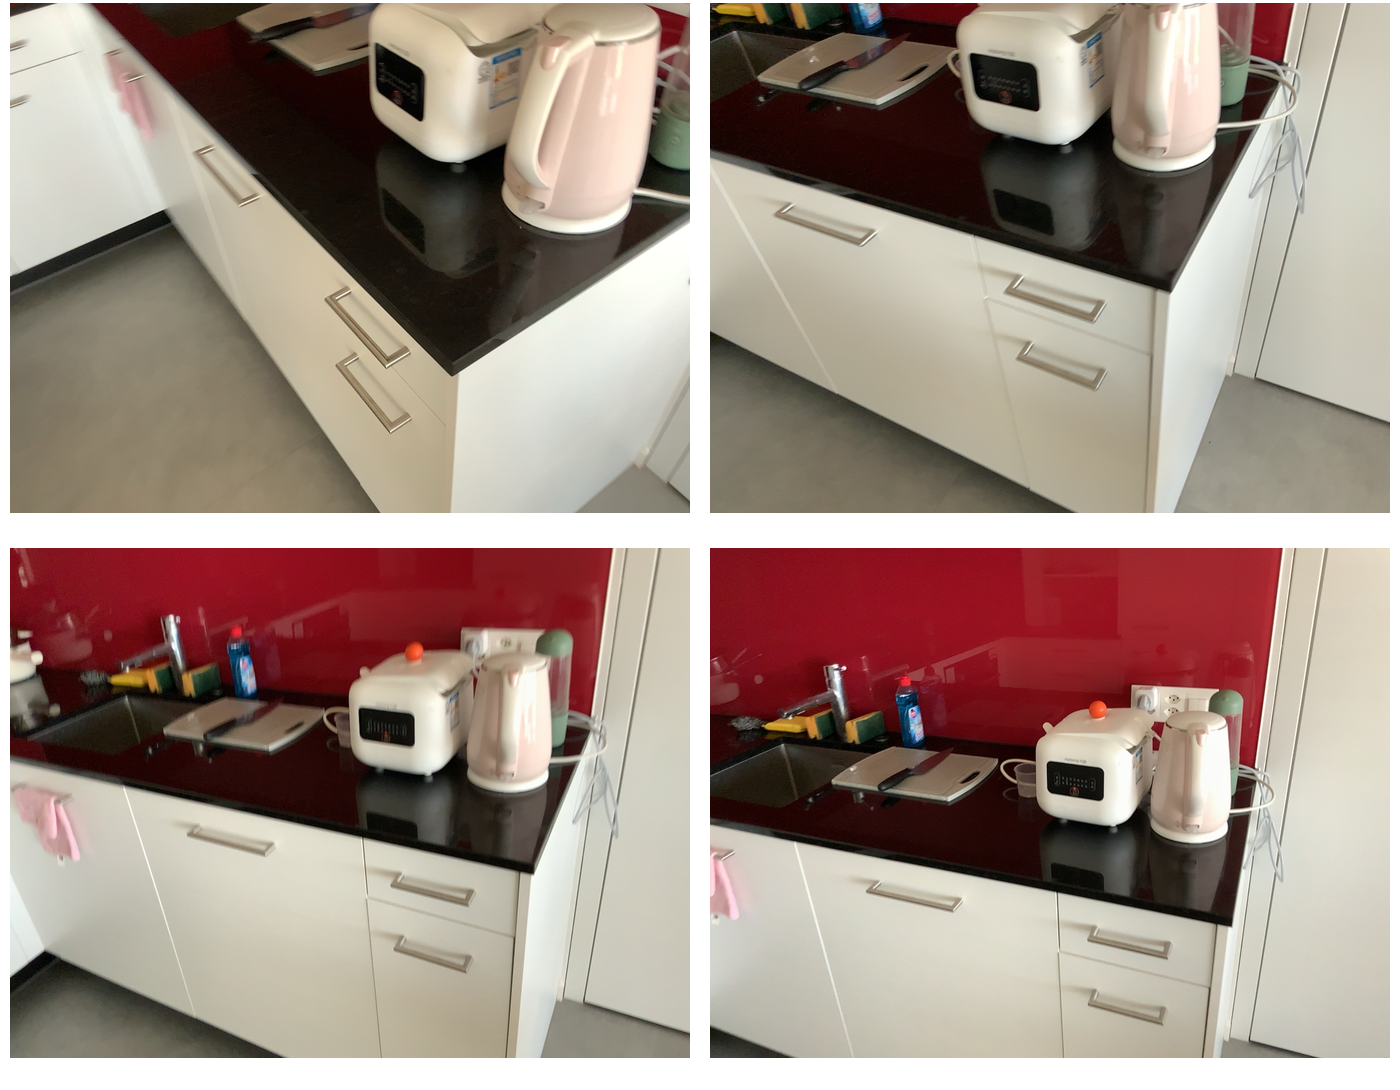Task instruction: Open the kitchen cabinet.
Answer: {"task_instruction": "Open the kitchen cabinet.", "nodes": ["handle1", "kitchen cabinet", "handle2", "handle3"], "edges": [{"functional_relationship": "openorclose", "object1": "handle1", "object2": "kitchen cabinet", "spatial_relations": ["higher_than", "behind", "close"], "is_touching": true}, {"functional_relationship": "openorclose", "object1": "handle2", "object2": "kitchen cabinet", "spatial_relations": ["higher_than", "behind", "close"], "is_touching": true}, {"functional_relationship": "openorclose", "object1": "handle3", "object2": "kitchen cabinet", "spatial_relations": ["higher_than", "right_of", "close"], "is_touching": true}], "action_type": "pull", "function_type": "open_close_control"}